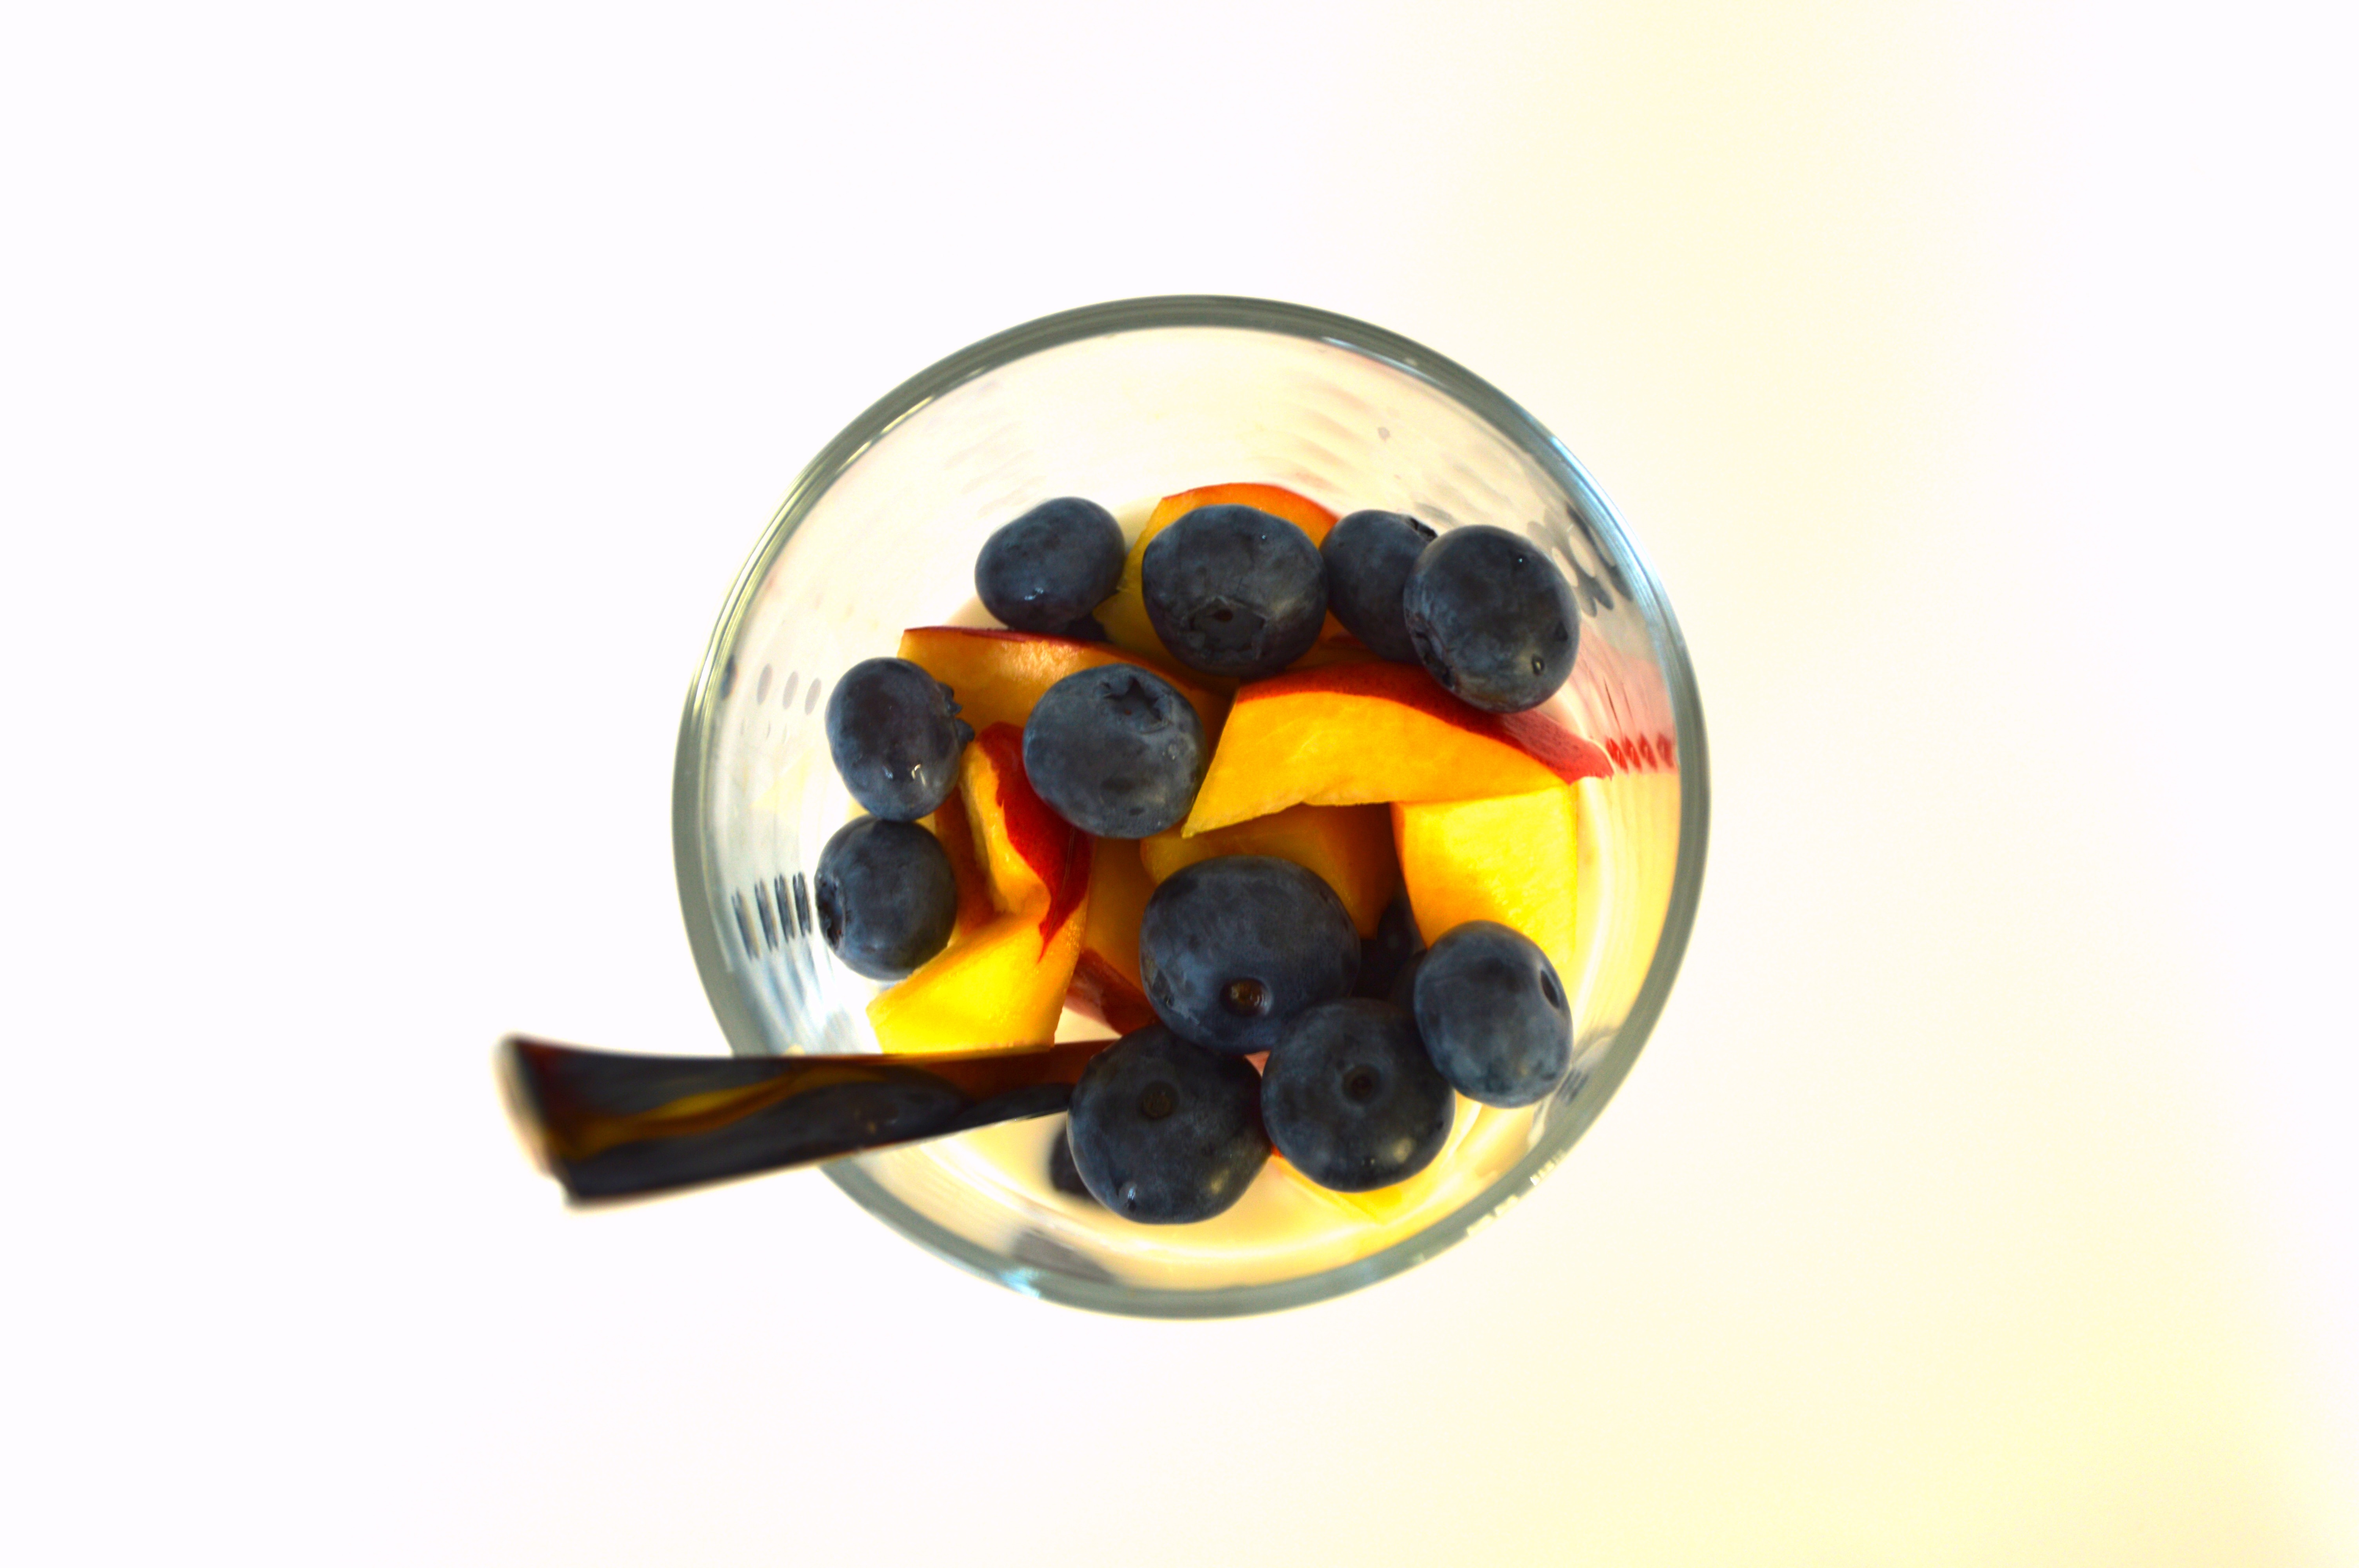
fruit, berry, sweet, glass, summer, food, produce, tropical, natural, blueberry, fresh, colorful, juicy, healthy, snack, dessert, delicious, material, fresh fruit, nutrition, mango, peach, fruits, diet, vitamins, appetizer, fruit salad